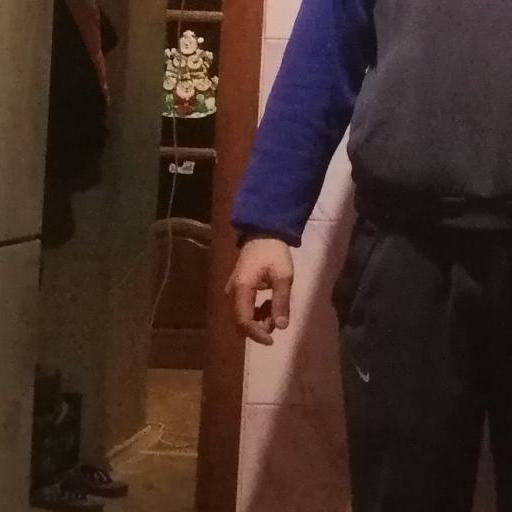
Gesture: no_gesture